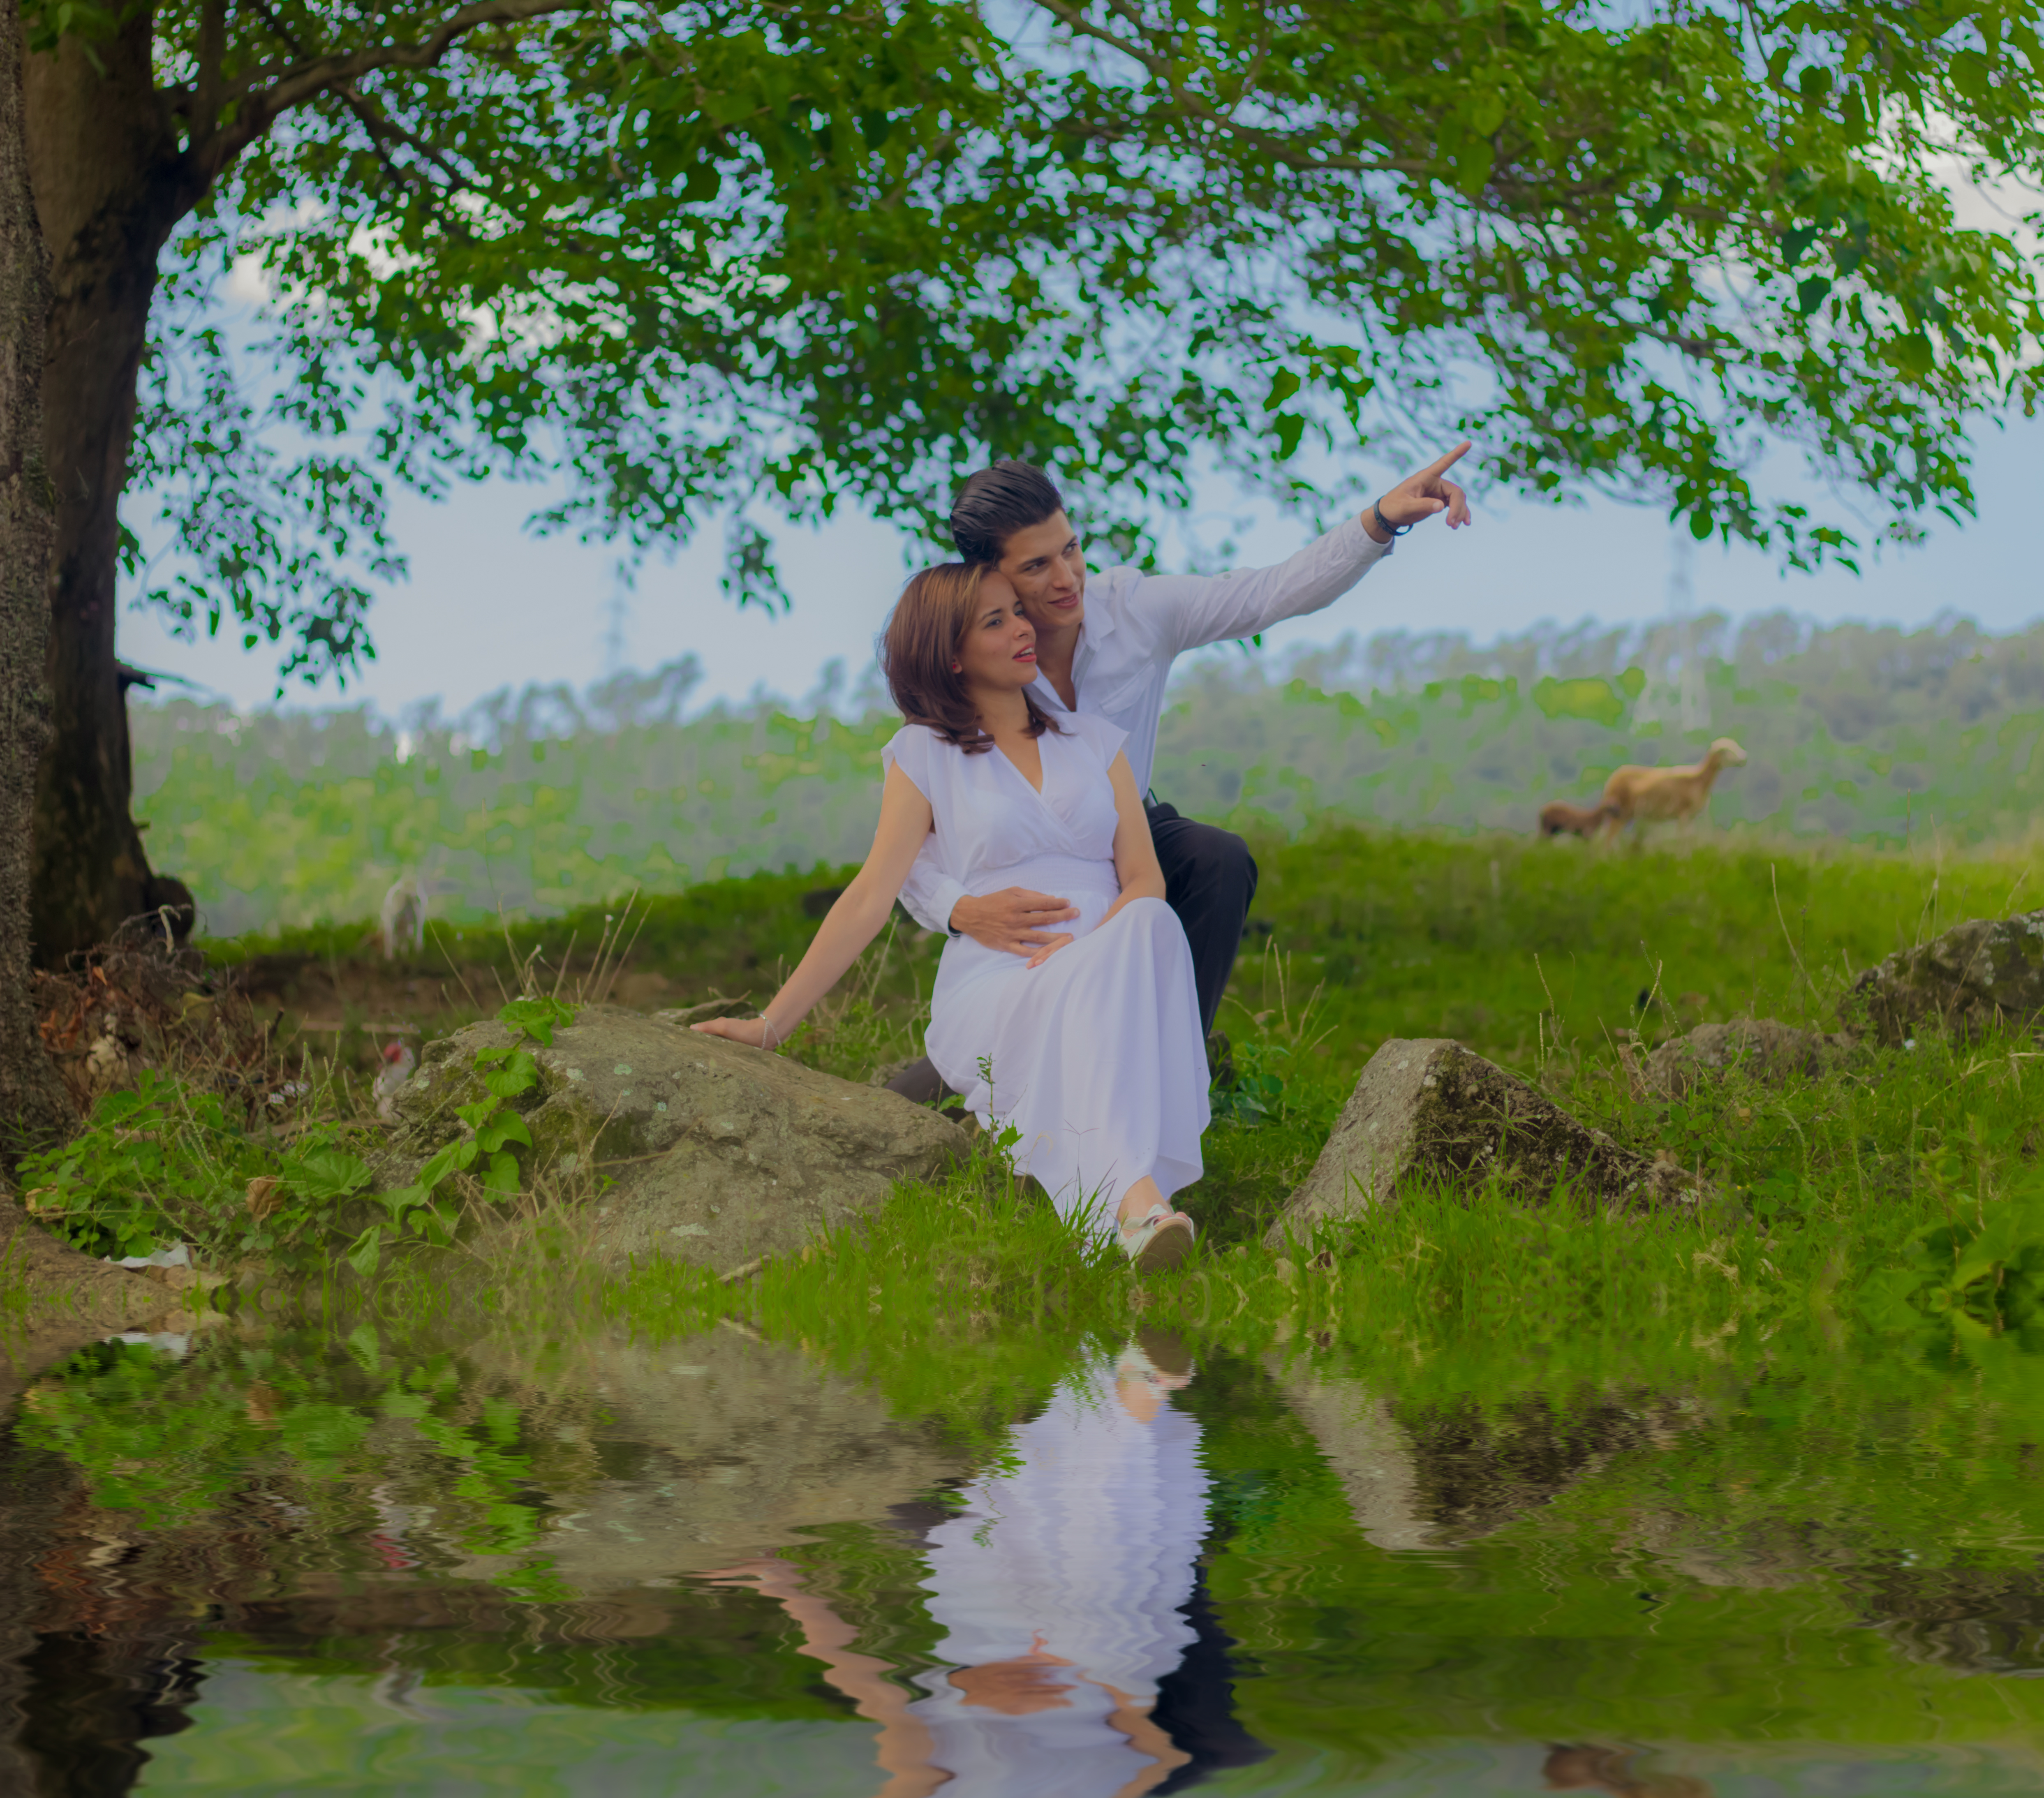
wedding photos, tree, water, grass, bank, girl, reflection, spring, wetland, landscape, fun, meadow, plant, wedding, leisure, bride